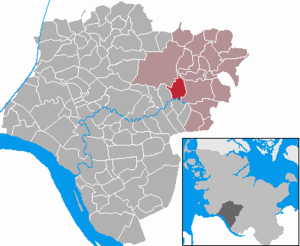
Mühlenbarbek
Kort
Mühlenbarbek er en by og kommune i det nordlige Tyskland, beliggende i Amt Kellinghusen i den nordøstlige del af Kreis Steinburg. Kreis Steinburg ligger i sydvestlige del af delstaten Slesvig-Holsten.